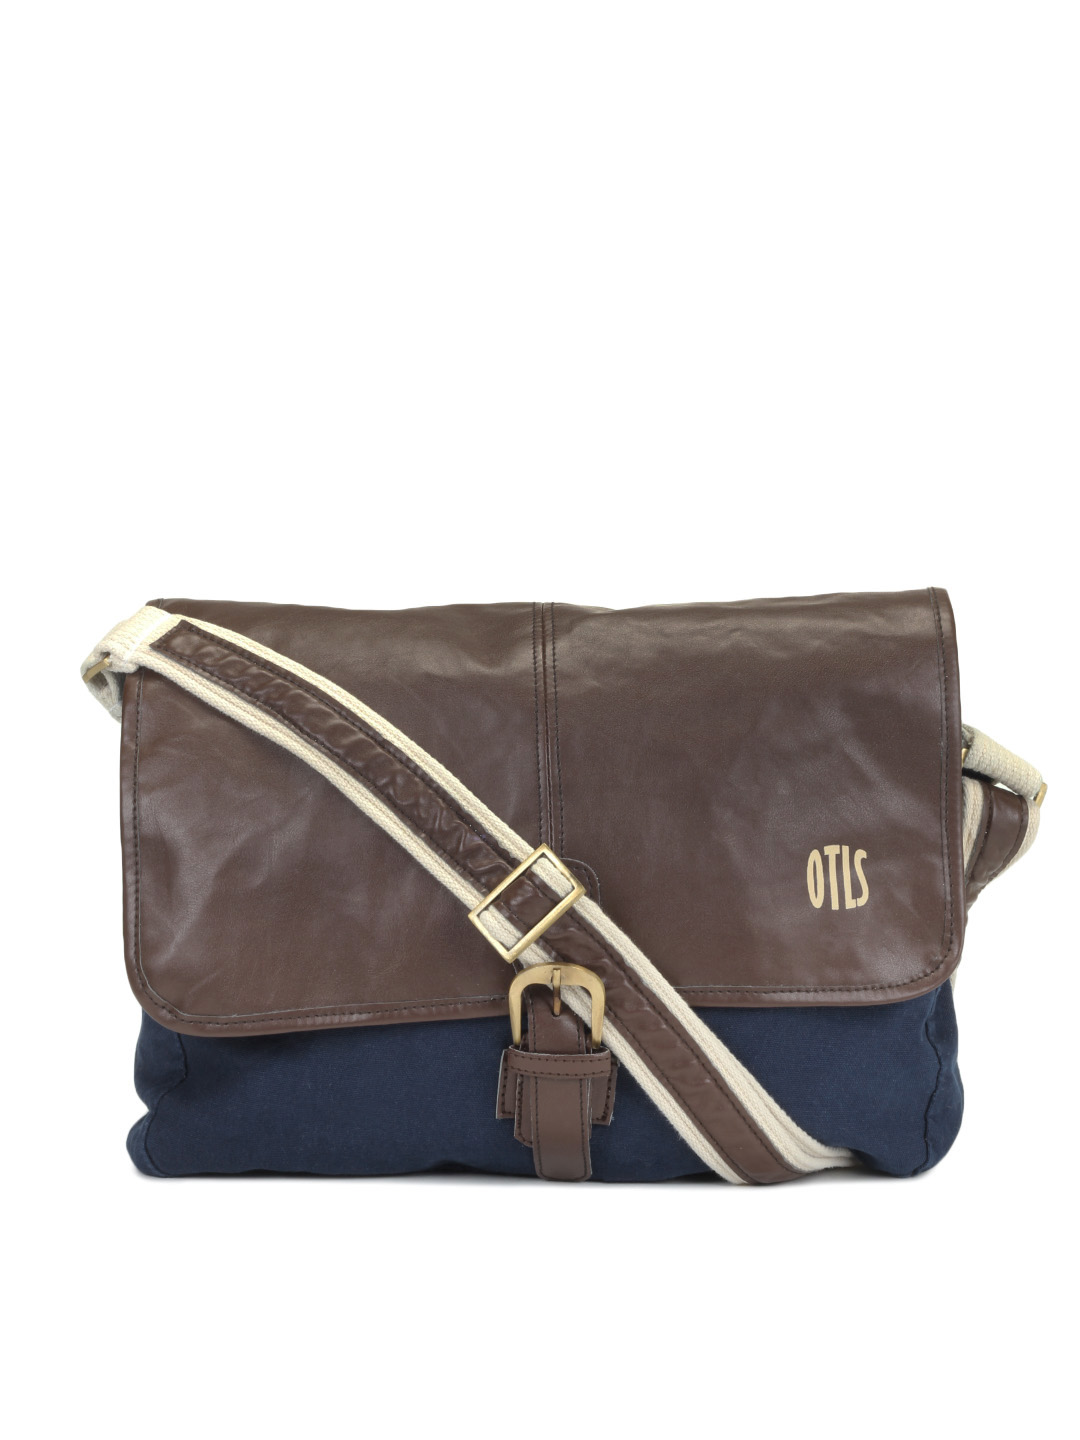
OTLS Unisex Blue Messenger Bag
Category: Accessories / Bags / Messenger Bag
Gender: Unisex
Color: Blue
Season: Summer 2012
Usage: Casual